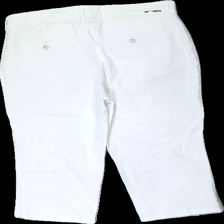
View: back
Type: Trousers
Category: Ladies
Brand: Not in the list
Brand text on label: Mac
Colors: Blue
Material: 100% cotton
Cut: Regular, Cropped
Size: 42
Season: All
Damage location: top center
Damage 2 location: bottom right
Damage 3 location: bottom left
Price range: <50
Recommended usage: Reuse
Description: plain white capri pants